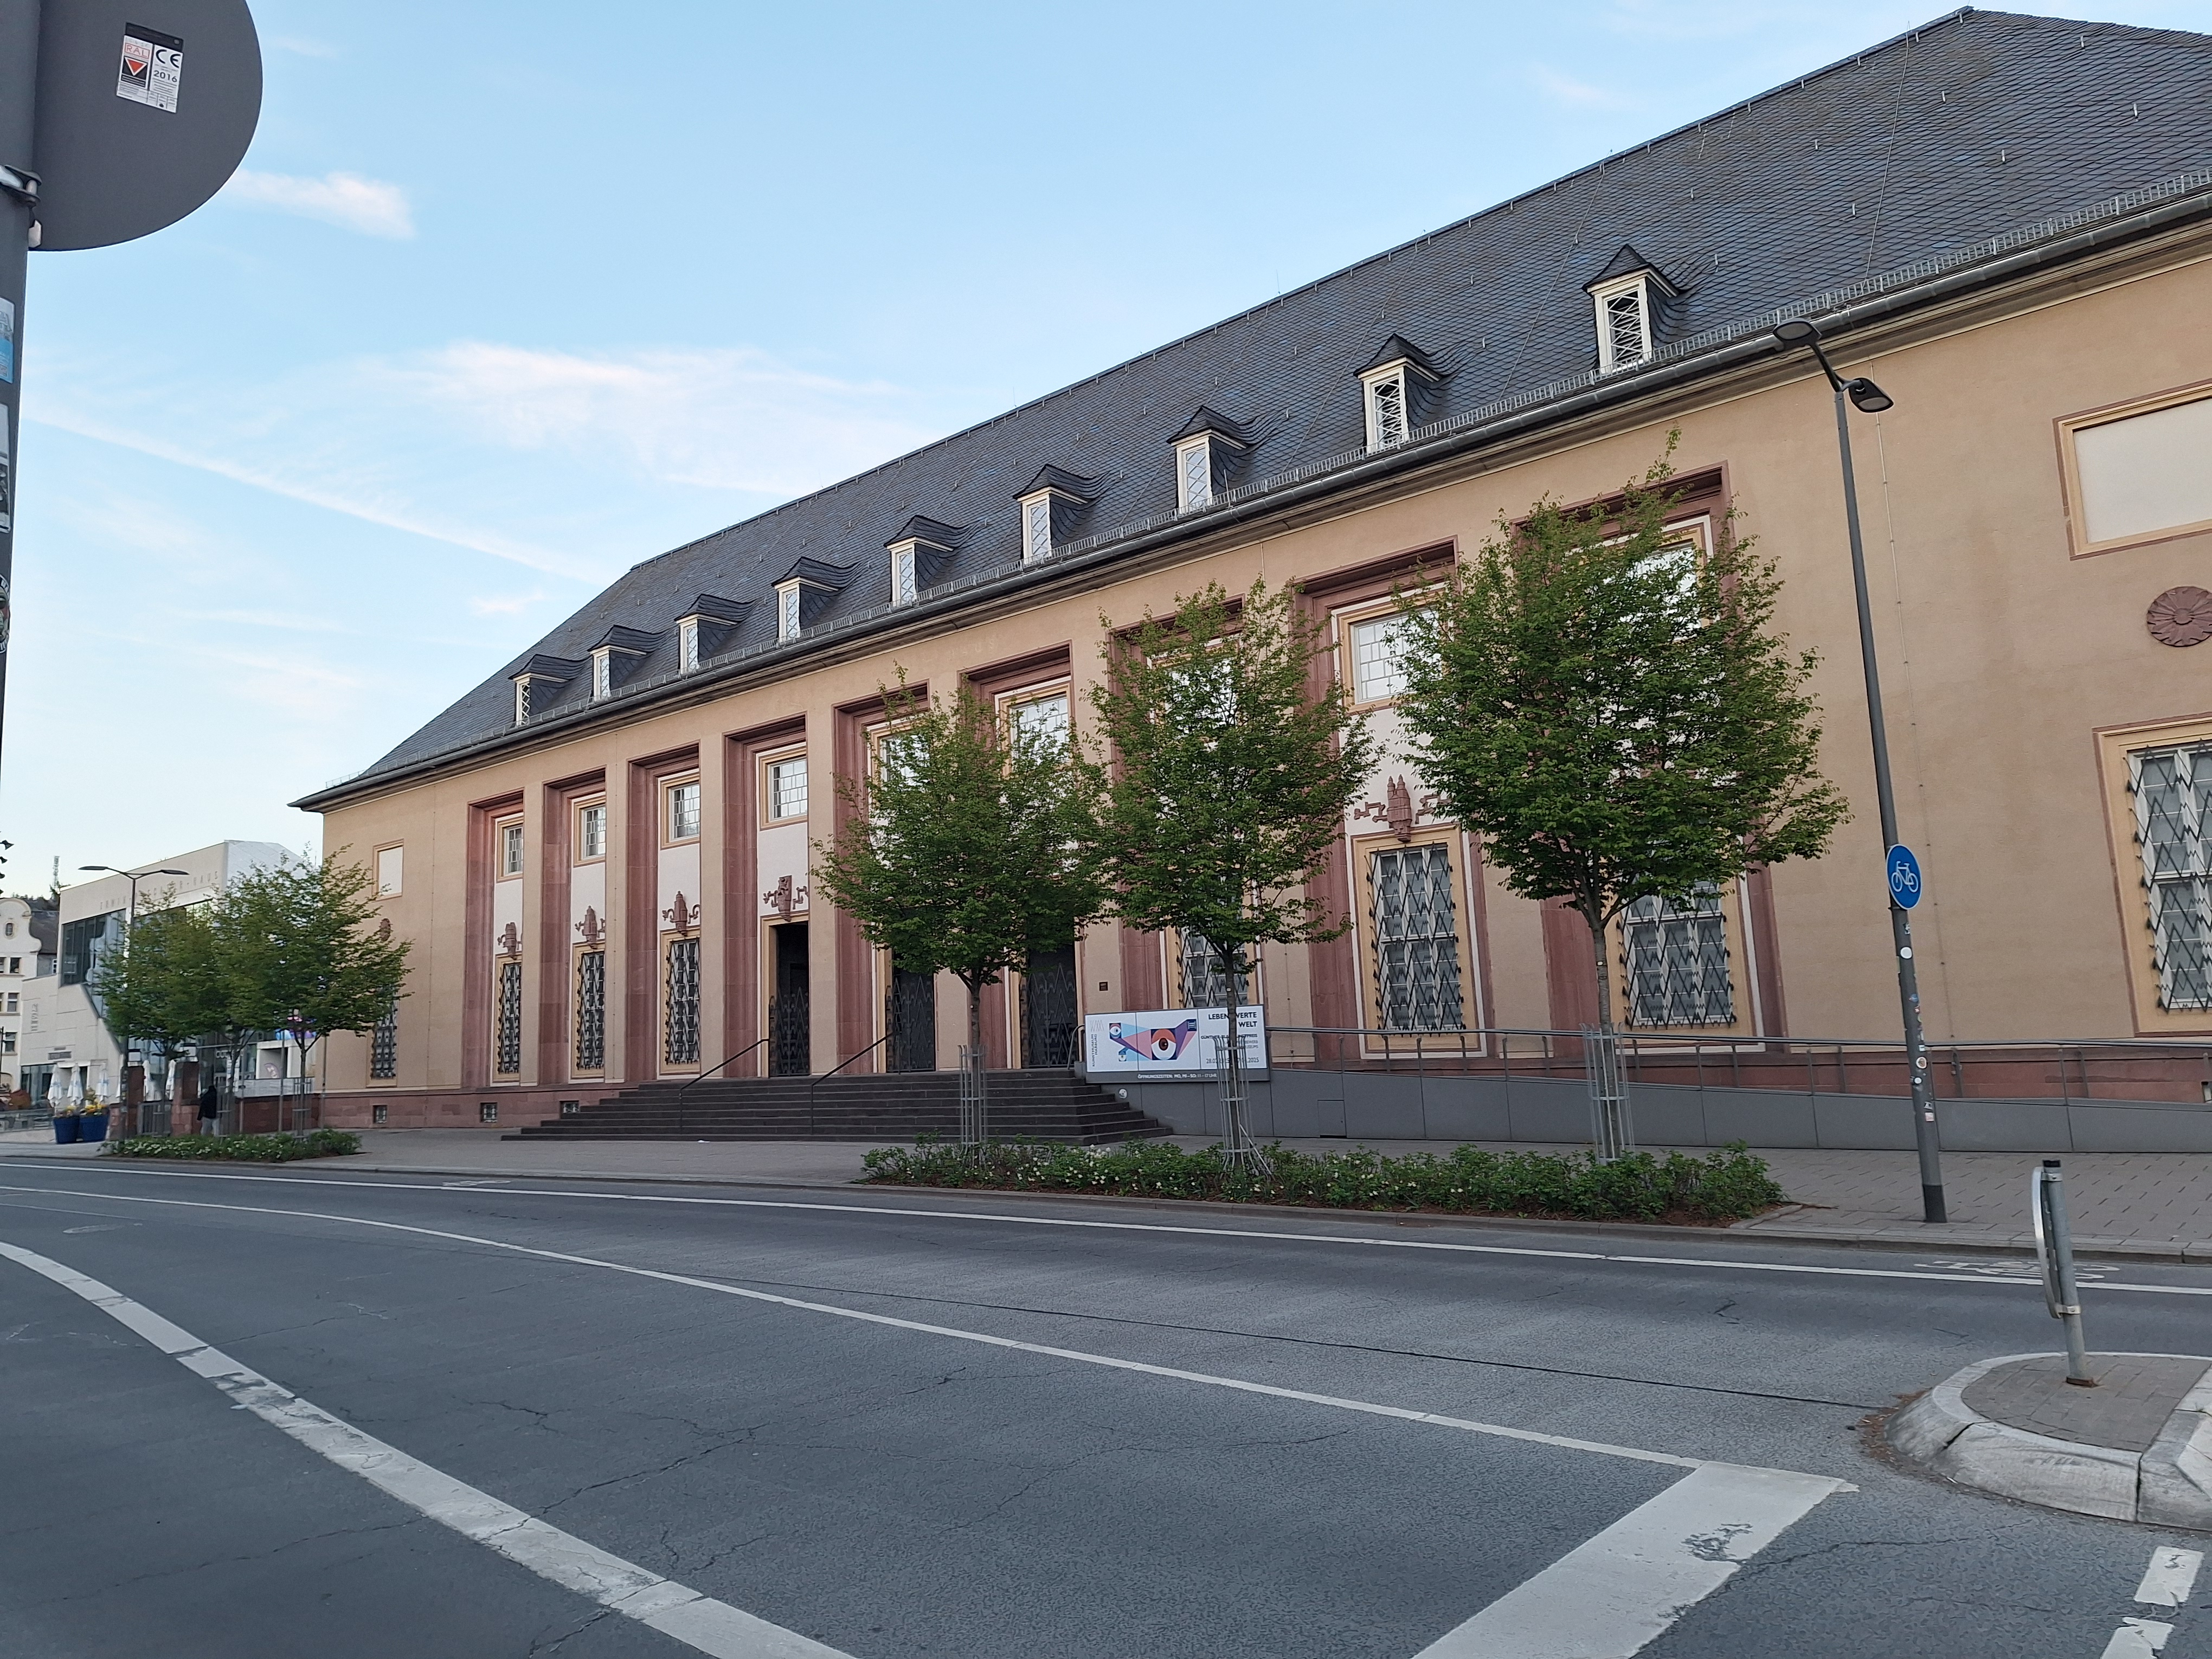
Building: Biegenstraße 11